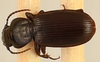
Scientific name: Pterostichus restrictus
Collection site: Rocky Mountains NEON (RMNP), plot RMNP_014